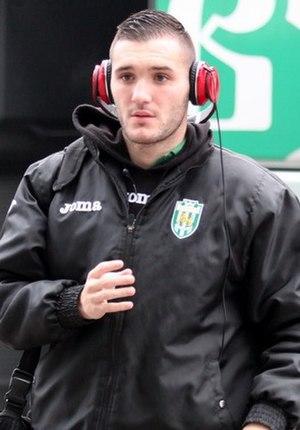
Lucas Pérez Martínez, plus connu sous le nom de Lucas Pérez, né le 10 septembre 1988 à La Corogne, est un footballeur espagnol qui joue au poste d'attaquant au Deportivo Alavés.